Dana Rohrabacher

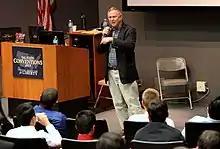
Rohrabacher speaking at the 2013 California Young Americans for Liberty State Convention

Rohrabacher was opposed to the involvement of American ground troops in the Yugoslav Wars. He advocated for the direct bombing of the military on Yugoslav soil, criticizing the ineffectiveness of western forces against the Bosnian Serbs. (NATO was limited to small fixed attacks, as these Serbs penetrated UN safe areas and attacked Bosniak forces.) Rohrabacher said they "should bomb Serbia's military infrastructure, in Serbia – get that, in Serbia – rather than dropping a couple of duds on tents, which only proves the West's gutlessness, and emboldens Serbian cutthroats." Rohrabacher considered the events in Bosnia to constitute genocide. In 1995, Rohrabacher personally visited Sarajevo in Bosnia, criticizing the devastation Serb forces inflicted on the city, saying "This is a loss to all mankind, not just to the people of Sarajevo." He also encountered vagabond children asking for money.